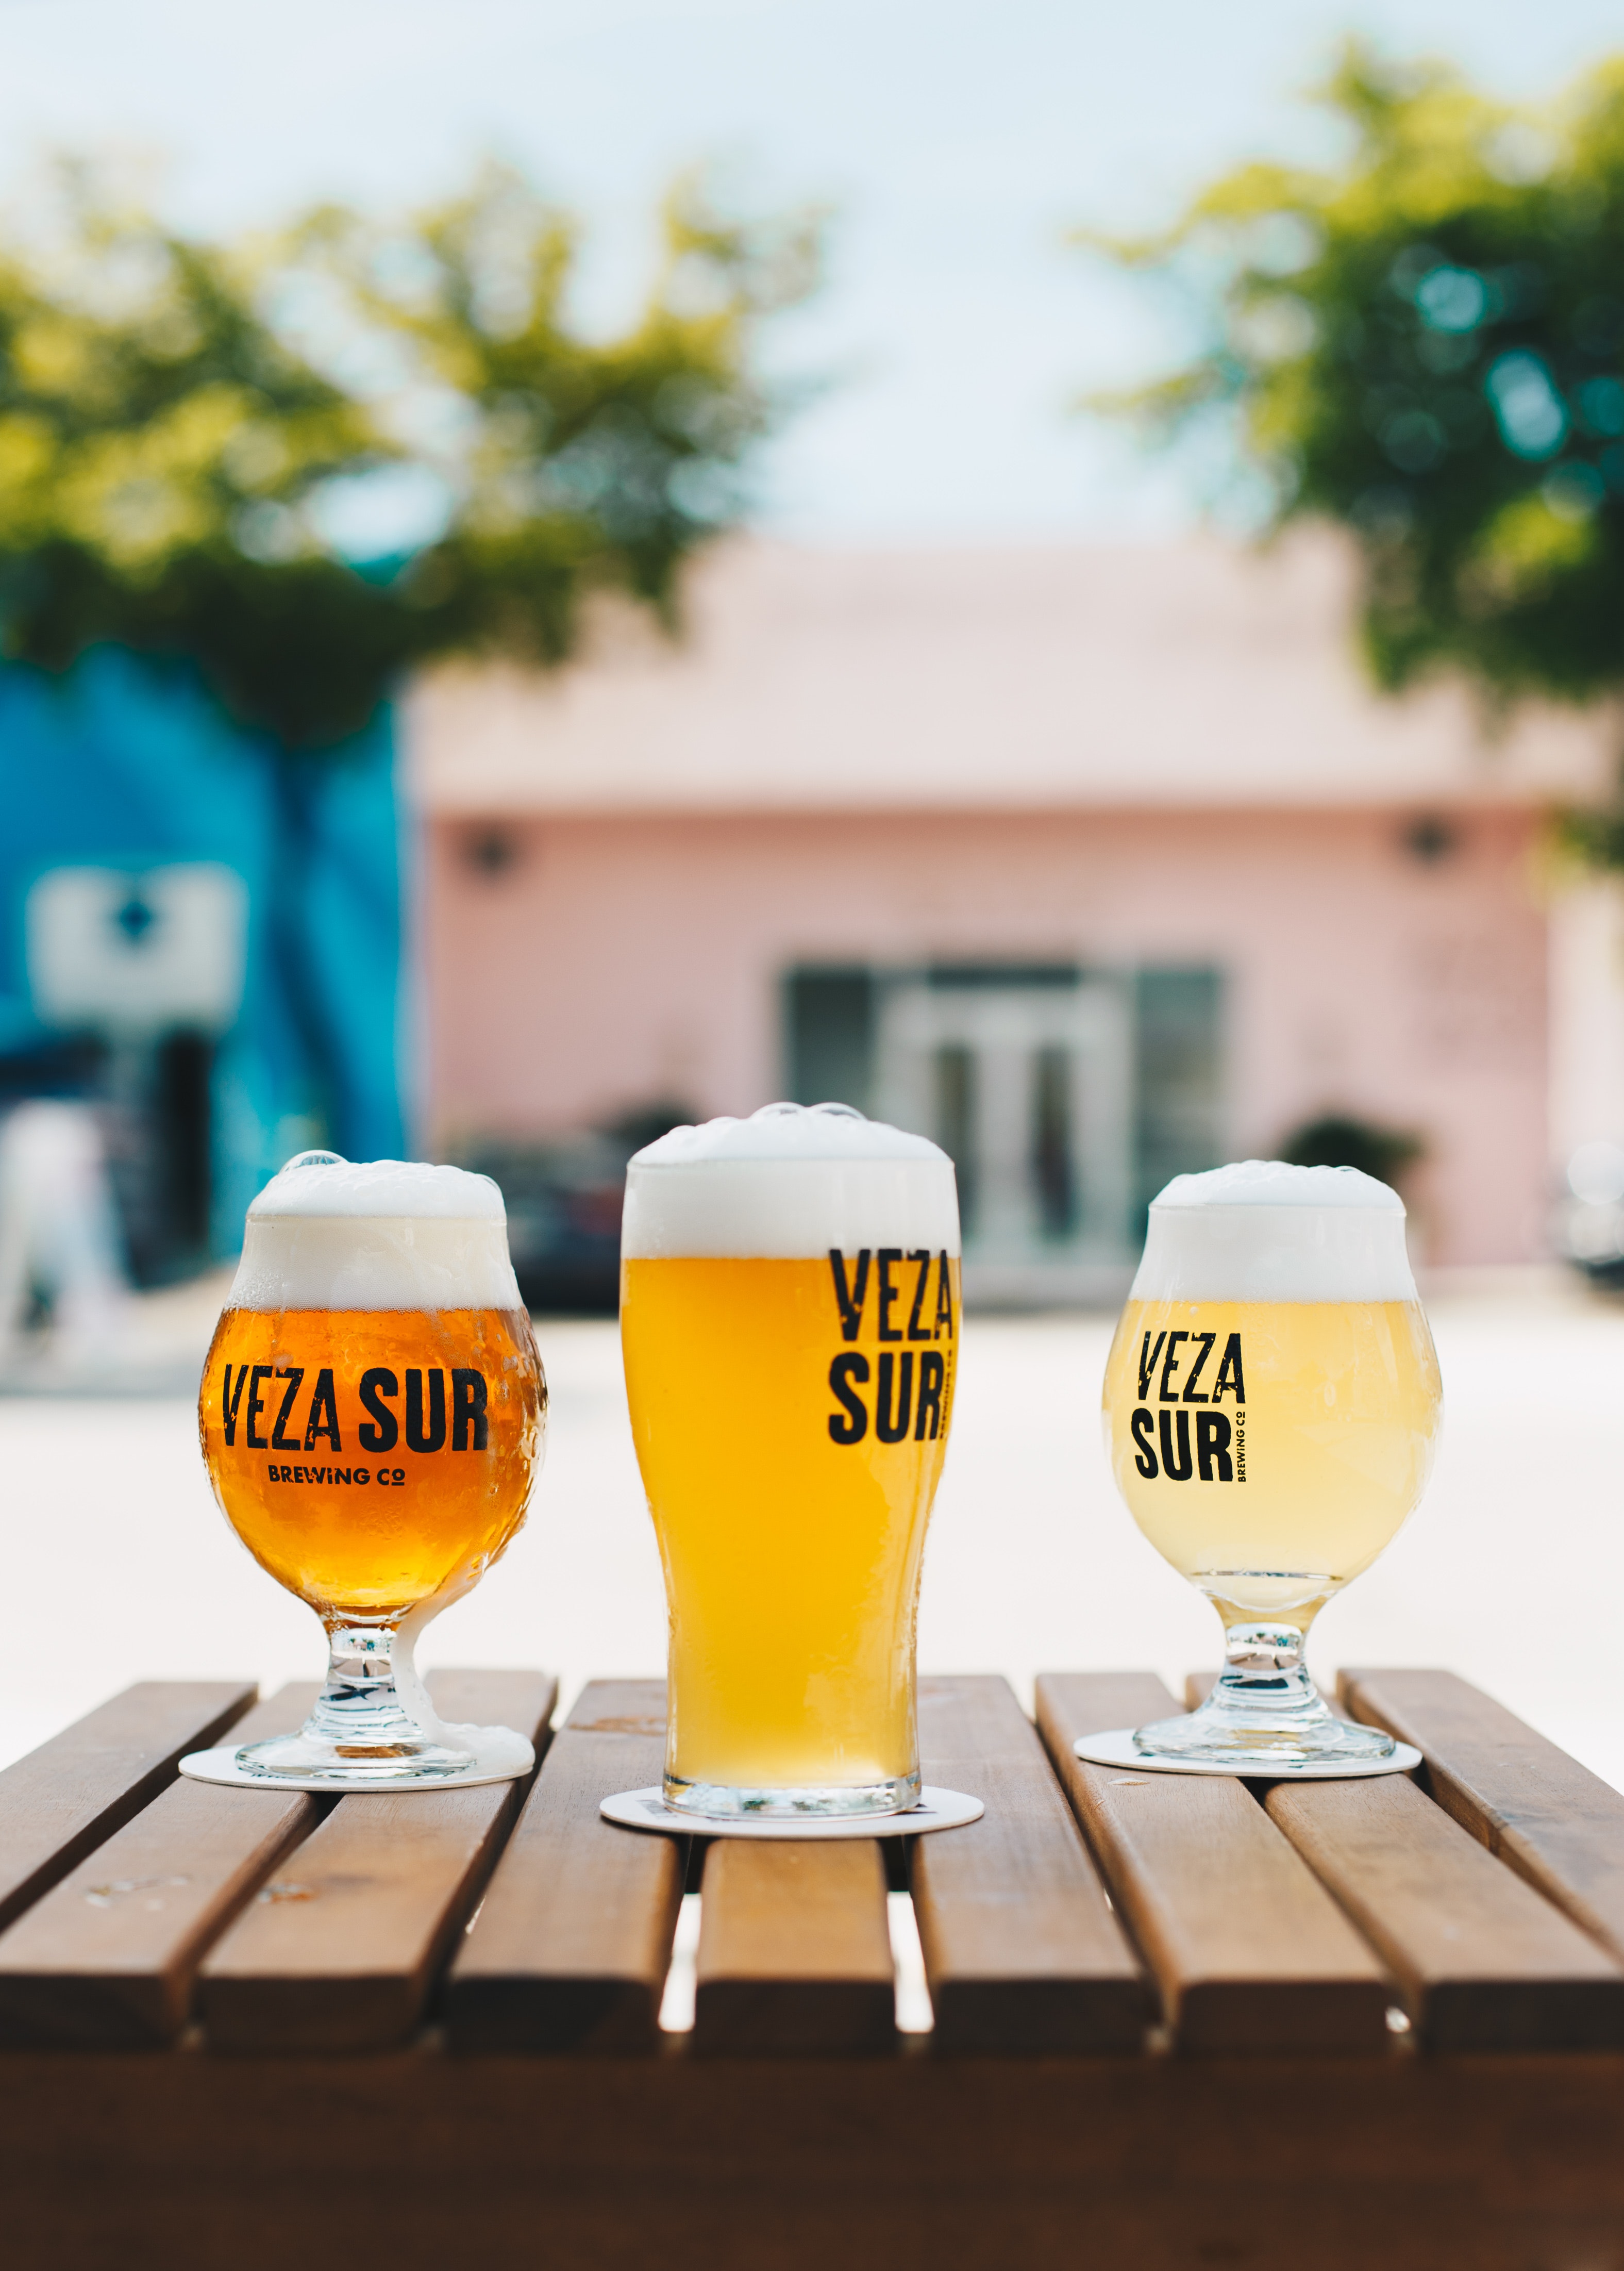
drink, yellow, beer glass, drinkware, beer, wheat beer, alcoholic beverage, tableware, glass, pint glass, cup, lager, table, Bia h i, pint